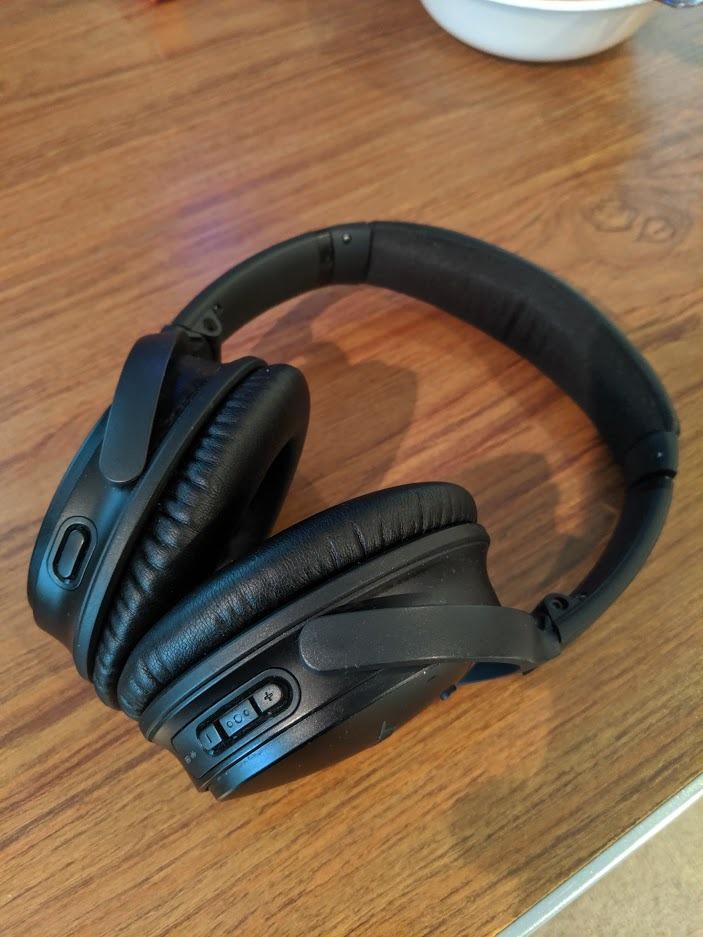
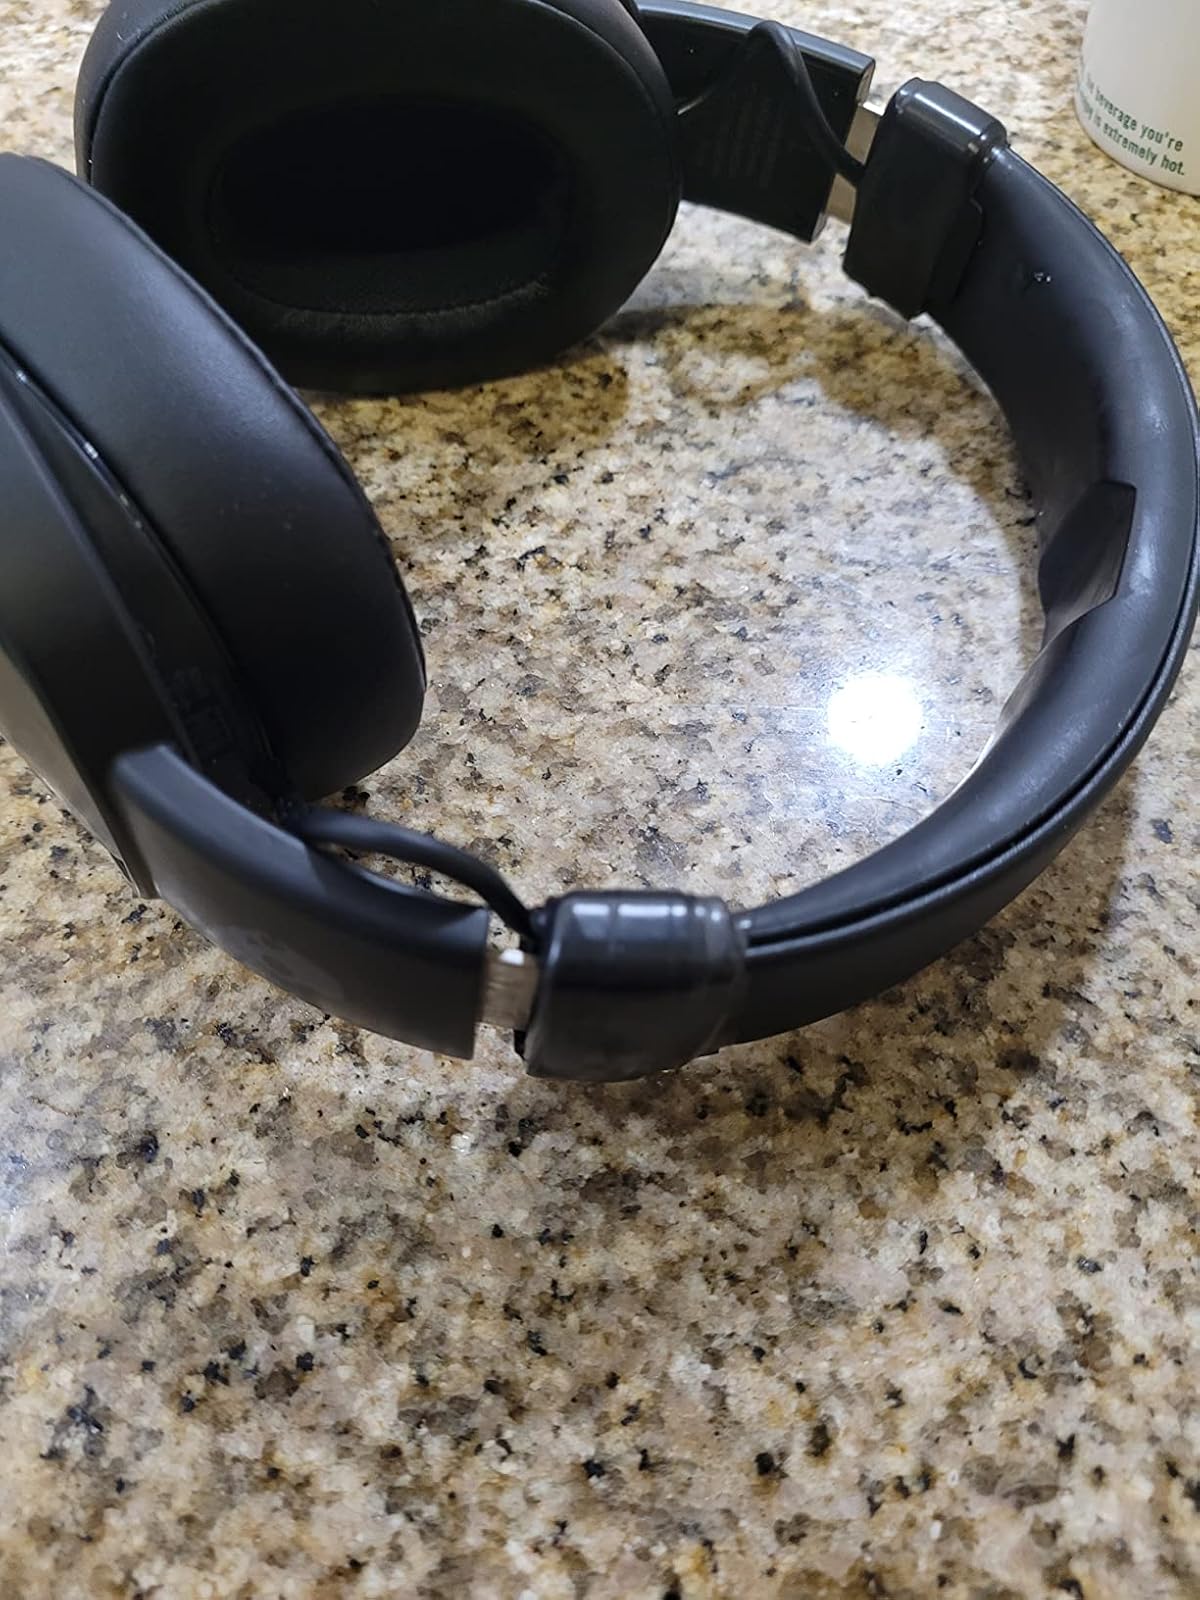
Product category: headphones
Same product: no